British Rail Class 303

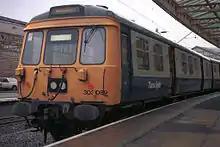
Class 303 in unrefurbished condition with "TransClyde" markings at in 1984

Following the electrification of the lines from to Gourock and Wemyss Bay in 1967, the Class 303s started to be used interchangeably with the almost identical new . The interiors of the Class 303s were fitted with tungsten light bulbs, whilst the Class 311s had fluorescent lighting.